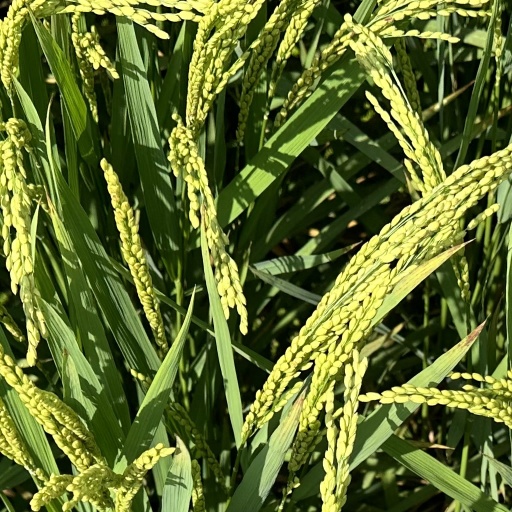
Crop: rice